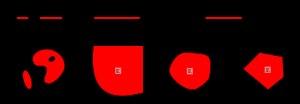
L'optimisation est une branche des mathématiques cherchant à modéliser, à analyser et à résoudre analytiquement ou numériquement les problèmes qui consistent à minimiser ou maximiser une fonction sur un ensemble.